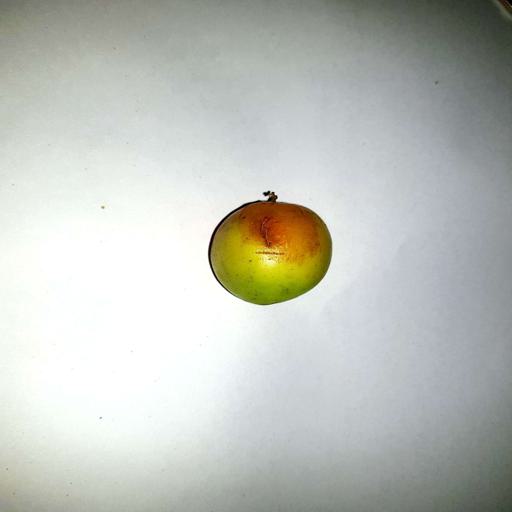
Label: bruised